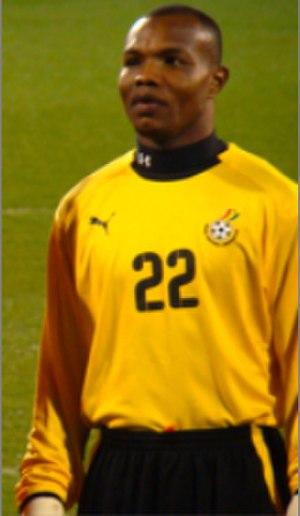
Richard Kingson, né le 13 juin 1978 à Accra, est un footballeur qui a la double nationalité ghanéenne et turque. Il joue au poste de gardien de but avec l'équipe du Ghana. Son frère, Laryea Kingston, a lui aussi été convoqué avec les Blacks Stars. Les deux joueurs ne portent pas le même nom sûrement à la suite d'une erreur administrative.